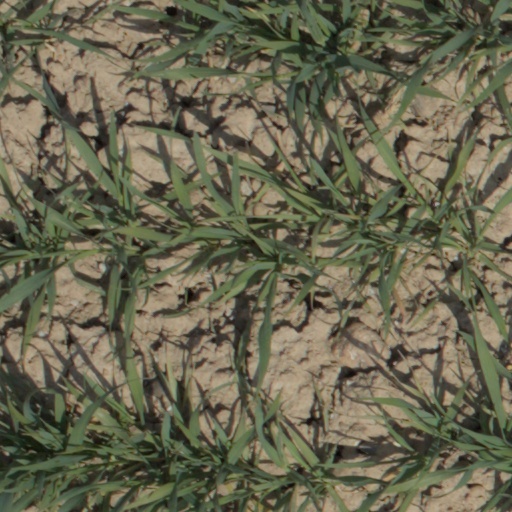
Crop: wheat